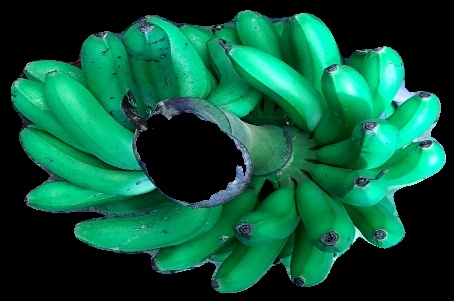
Variety: rasbale
Grade: grade1